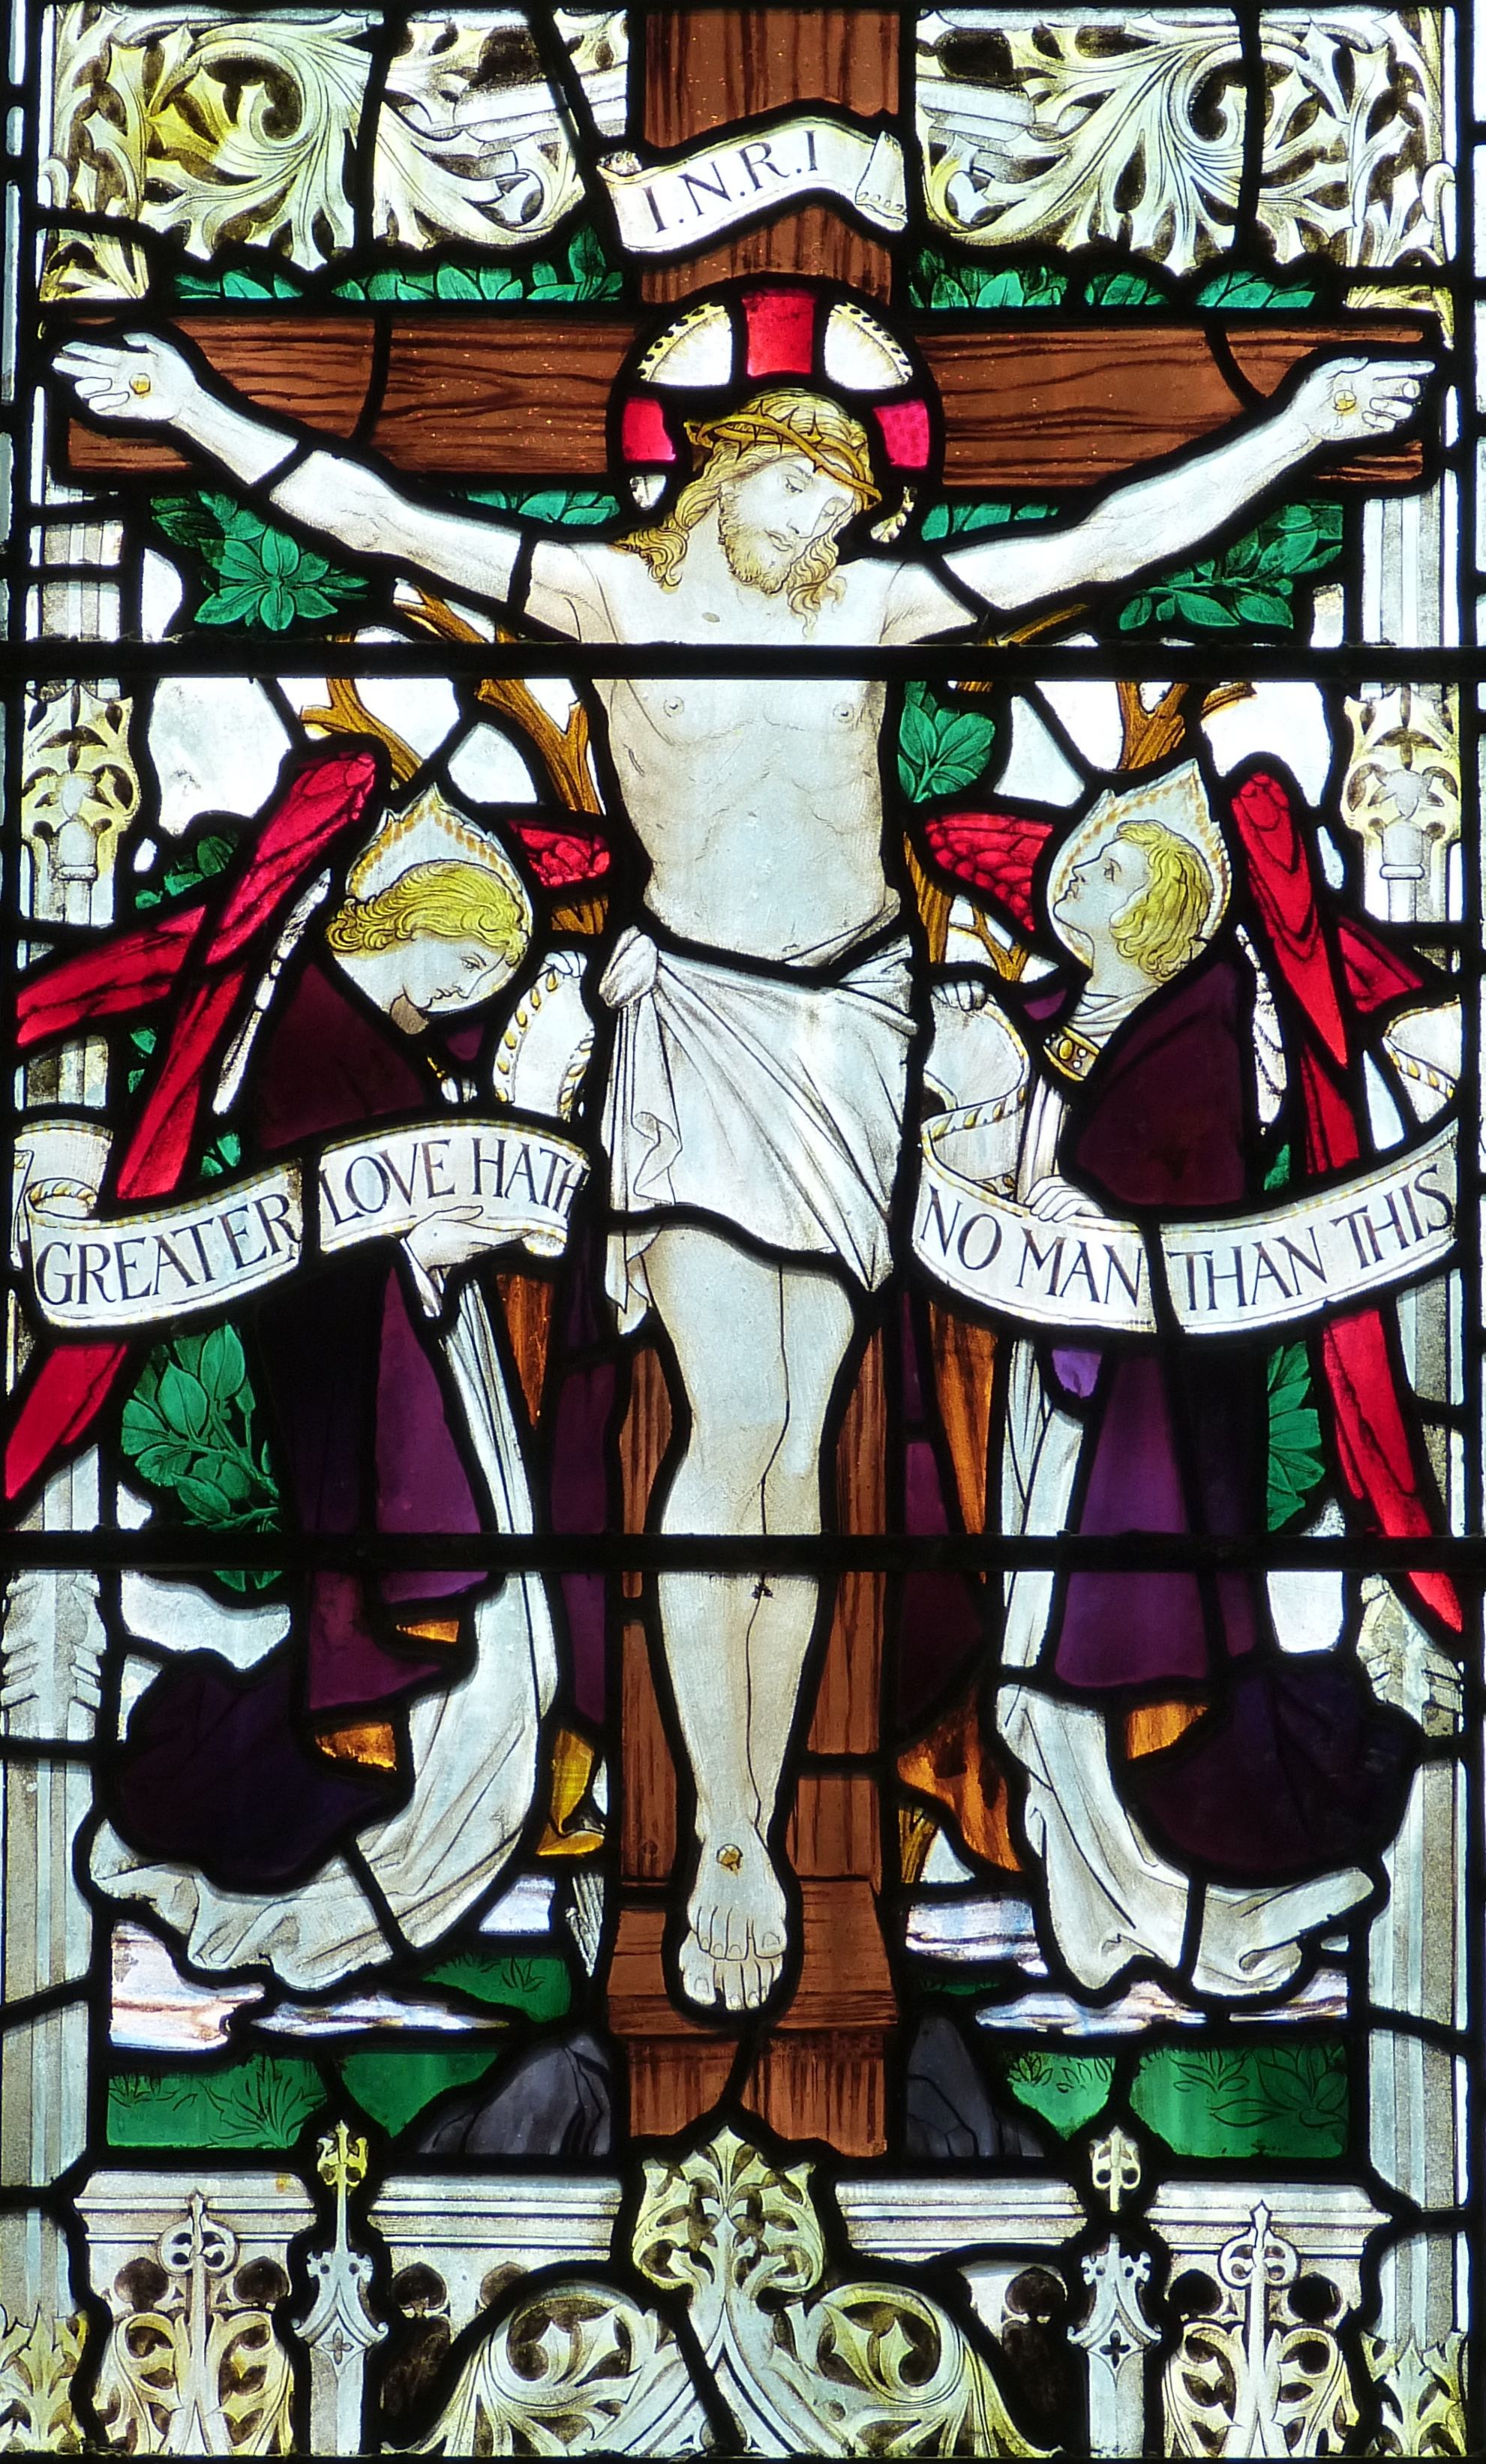
window, glass, church, cathedral, cross, material, gothic, stained glass, england, christ, angel, passion, image, die, crucifixion, historically, united kingdom, church window, leaded glass, good friday, windowing